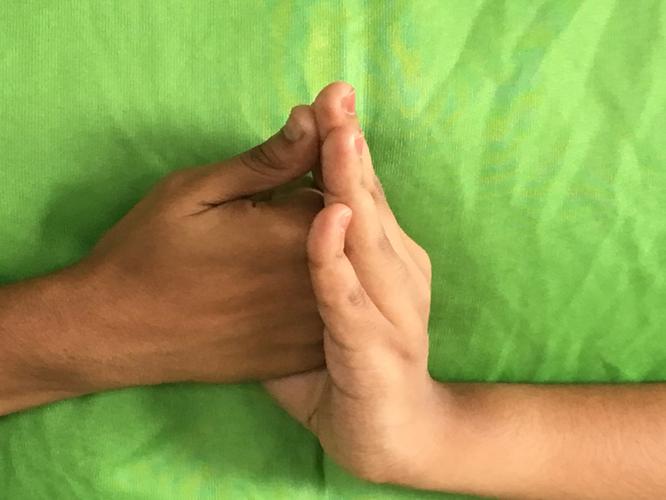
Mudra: Shanka
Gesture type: double_hand